Waingawa railway station

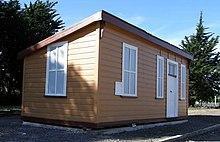
The former Waingawa railway station building preserved at the Carterton station precinct by the Wairarapa Railway Restoration Society.

Waingawa railway station is a station on the Wairarapa Line in the Masterton district of New Zealand's North Island. It is located about south of the Waingawa River and is situated in a heavy industrial area. It served passenger trains until 1992 and now only handles freight (private sidings and special consignments).